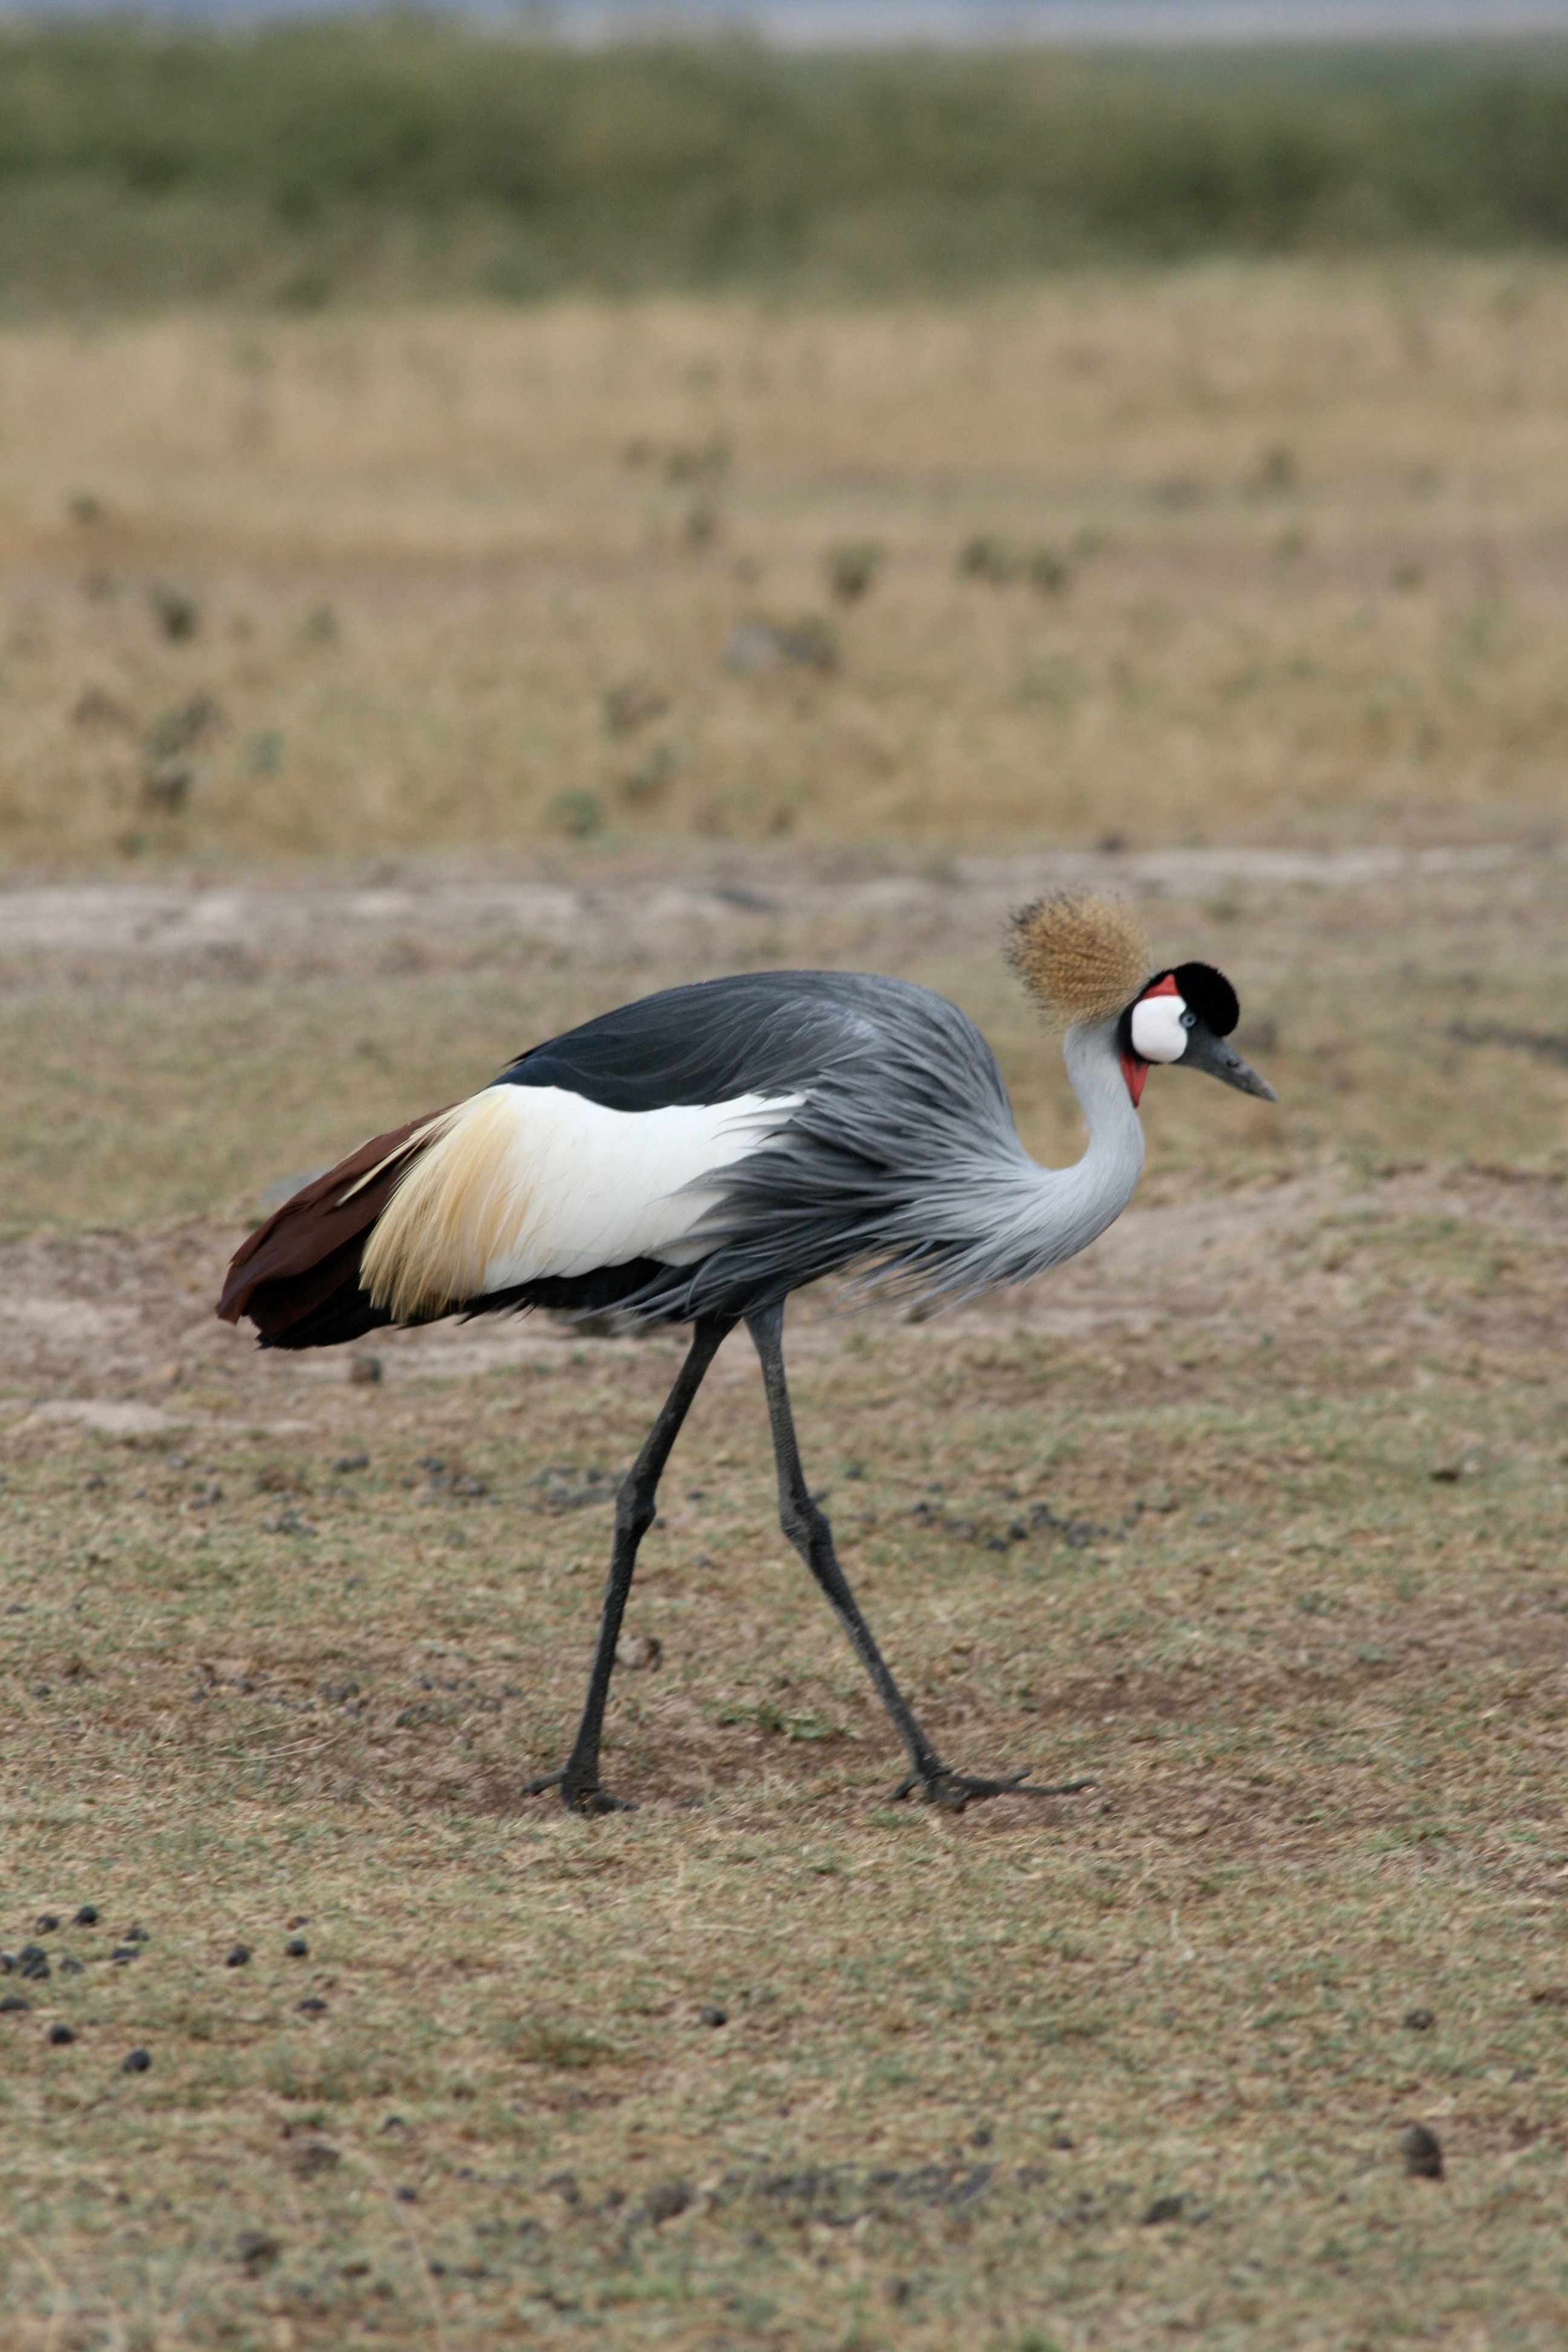
bird, wildlife, beak, fauna, stork, vertebrate, rare, safari, kenya, ciconiiformes, crane like bird